Peck–Bowen House

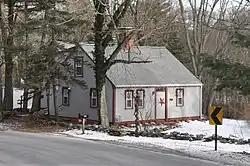

The Peck–Bowen House is a historic house at 330 Fairview Avenue in Rehoboth, Massachusetts.